Emperor Gaozu of Tang

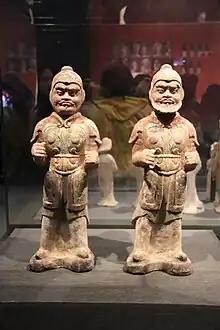
Tang dynasty pottery warriors

In spring 618, Emperor Yang was killed at Jiangdu (in modern Yangzhou, Jiangsu) in a coup led by the general Yuwen Huaji. When the news reached Chang'an, Li Yuan had Yang You yield the throne to him, becoming Emperor Gaozu of the Tang dynasty. He restored much of the institutions of Sui's first ruler, Emperor Wen, reversing a number of changes that Emperor Yang made. He created Yang You the Duke of Xi, Li Jiancheng, his oldest son, was named crown prince, while Li Shimin was made the Prince of Qin and Li Yuanji the Prince of Qi. Meanwhile, the Sui officials at Luoyang declared another grandson of Emperor Yang, Yang You's brother Yang Tong, the Prince of Yue, as emperor, and refused to recognize the regime change in Chang'an.